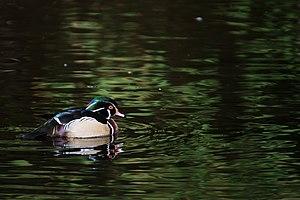
Un Canard branchu au zoo sauvage de Saint-Félicien (Québec, Canada).
Le Zoo sauvage de Saint-Félicien est un parc zoologique canadien situé dans la province de Québec, à Saint-Félicien.